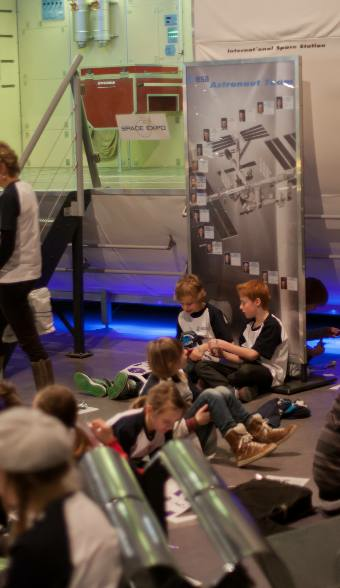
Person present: Yes